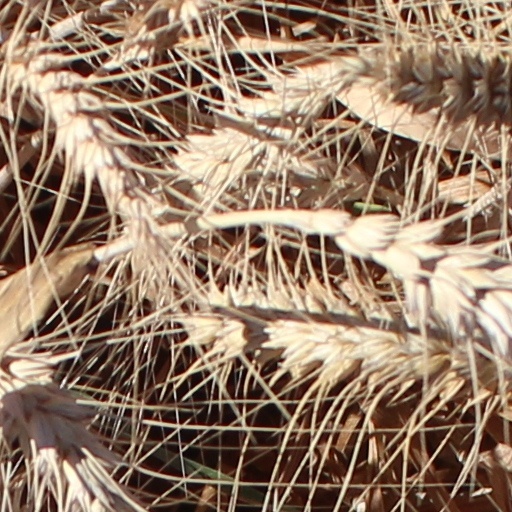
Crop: wheat